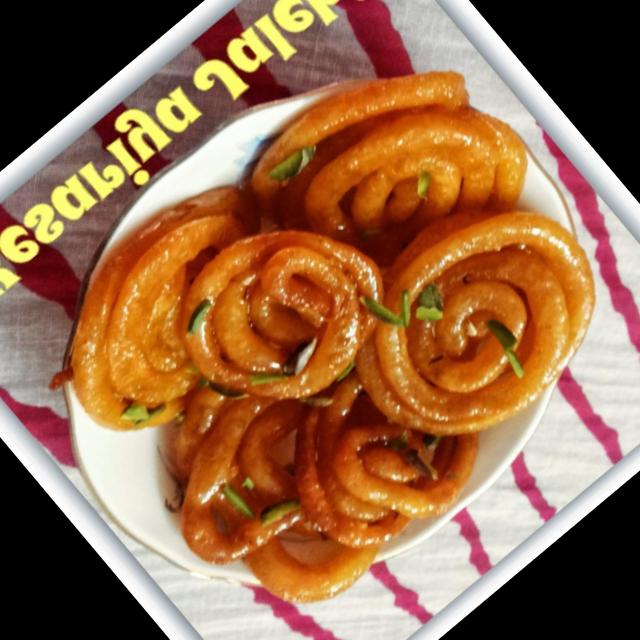
Dish: jalebi